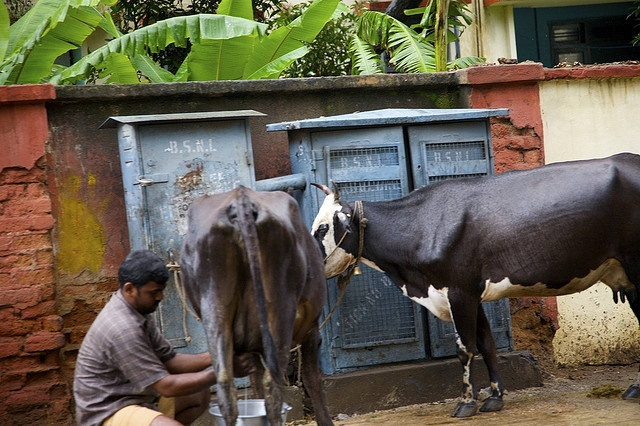
A man milking a cow next to another cow.
a person milking a cow next to a wall
Man milking a black cow with another cow standing closely.
A man milking a cow with another cow standing close by
A milking a cow in the middle of a  pen.